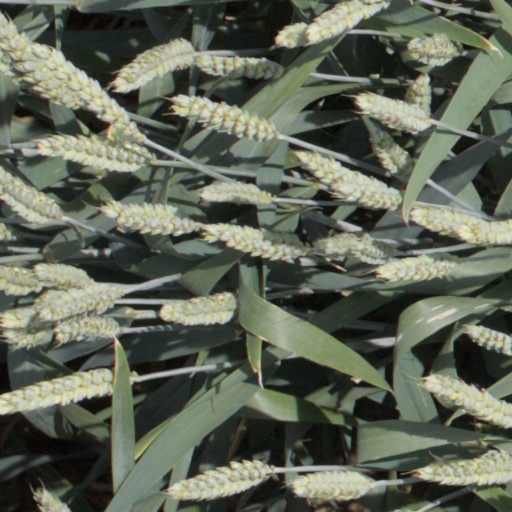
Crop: wheat